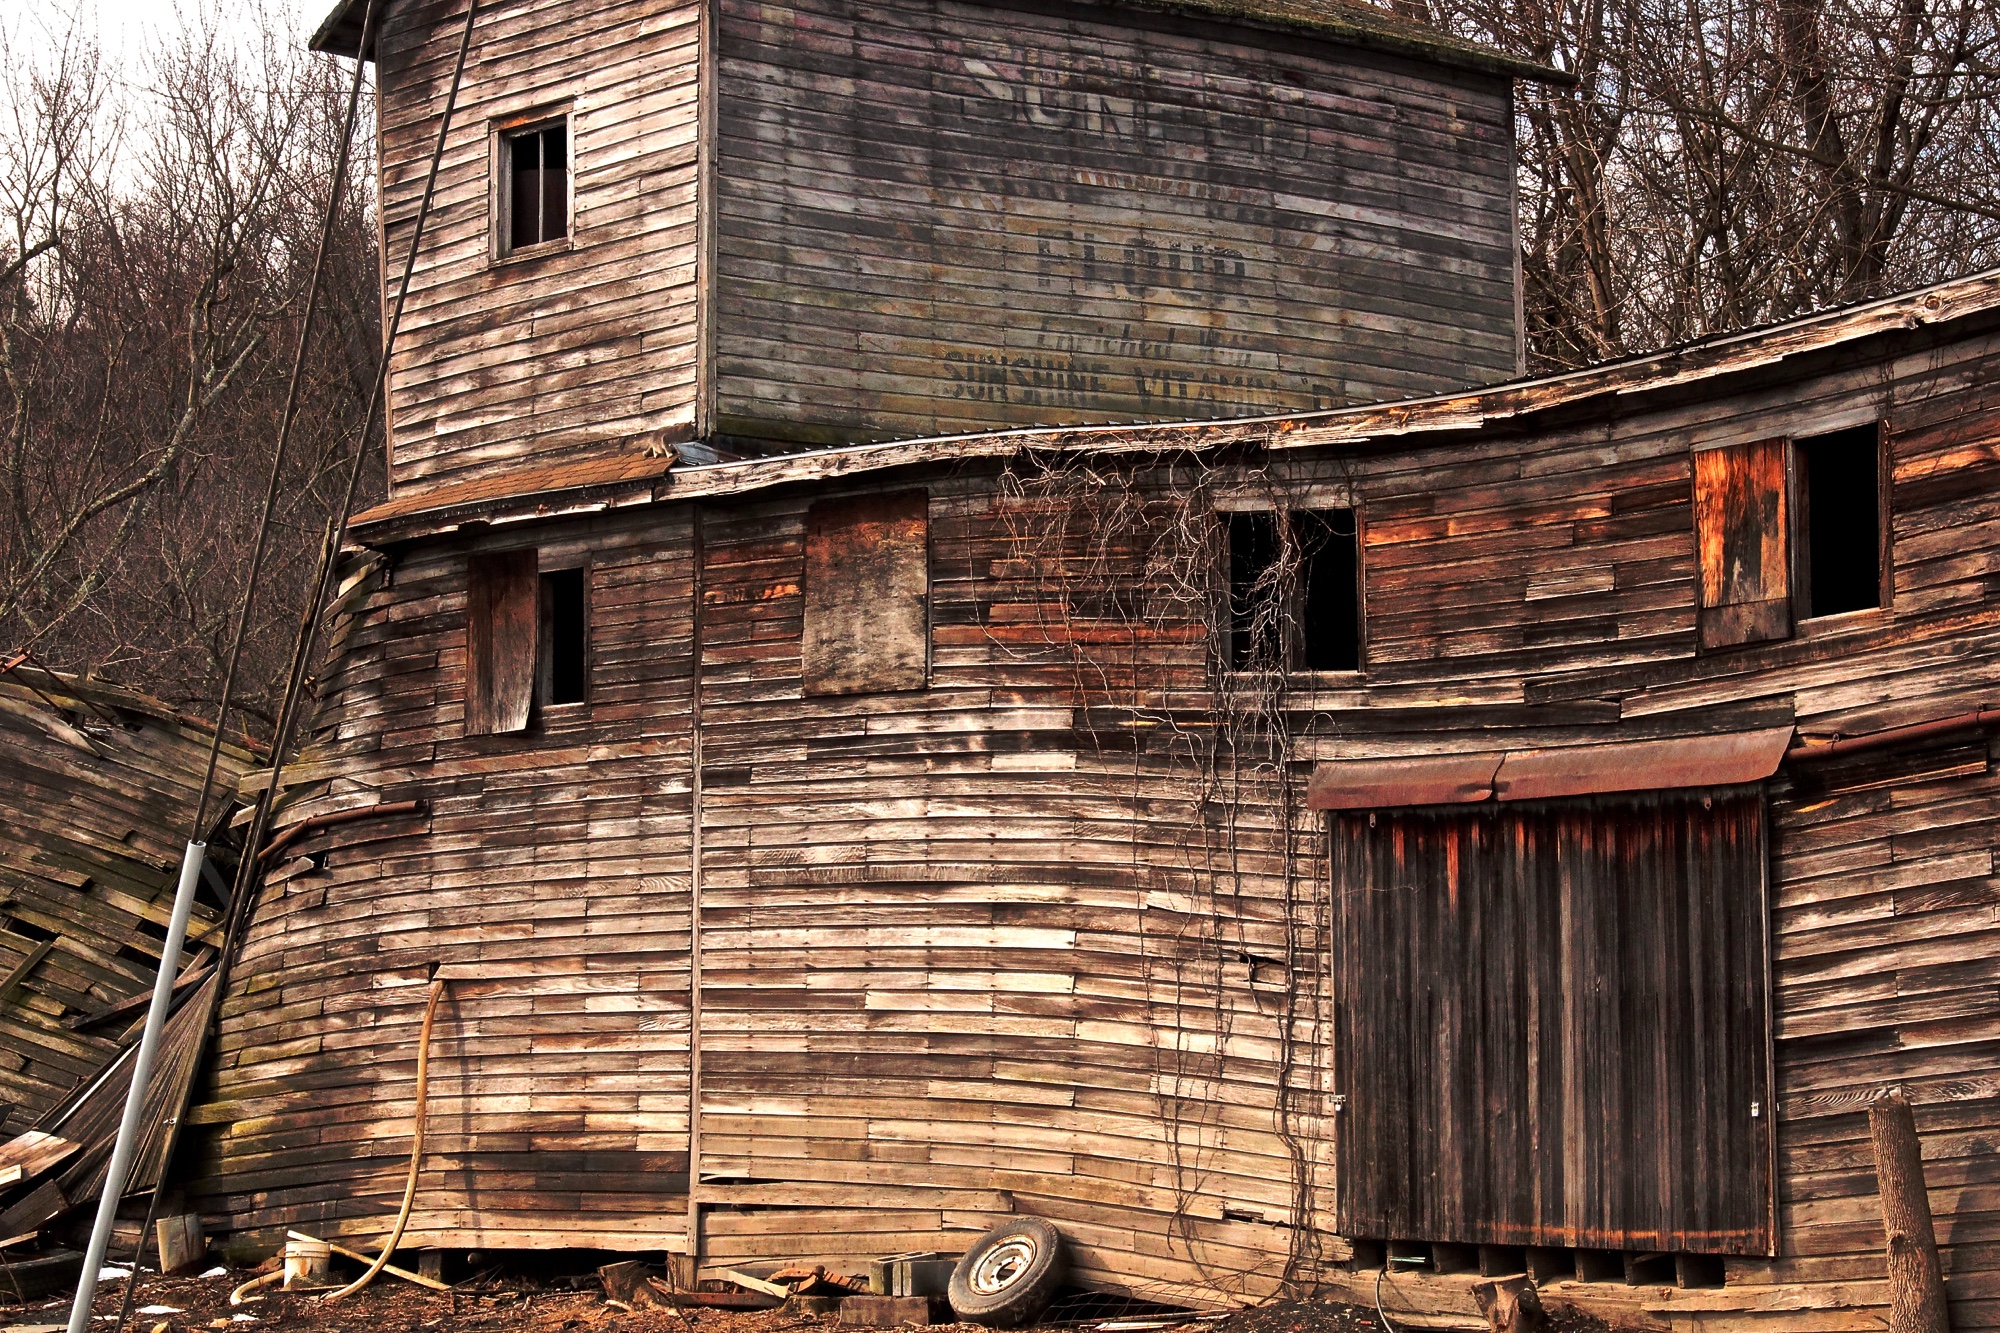
wood, house, roof, barn, home, wall, shed, shack, cottage, brick, lumber, ruins, farmhouse, log cabin, siding, 52in2016, fallingdown, ghostsigns, rural area, urban area